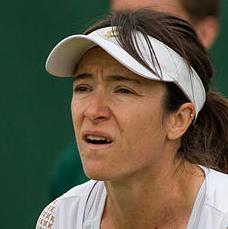
Age: 34